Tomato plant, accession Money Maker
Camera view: vertical (180 deg); turntable rotation: 30 degrees
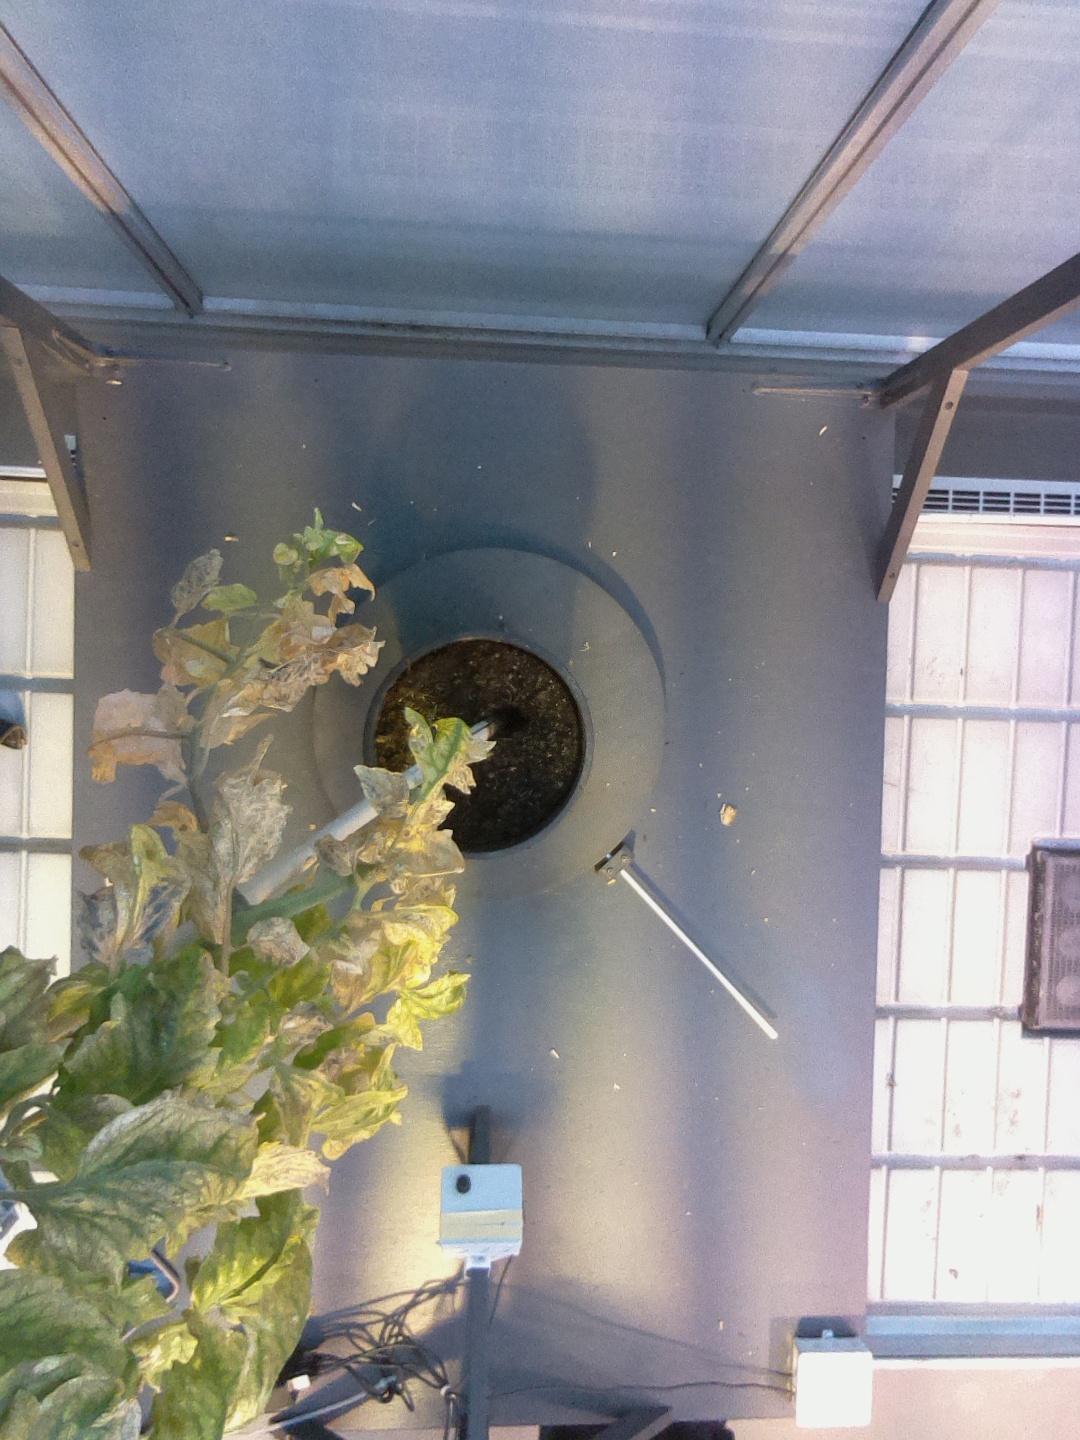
BBCH growth stage 83: 30%-40% of fruits show typical fully ripe color